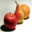
Label: pear